Alexander Hamilton (song)

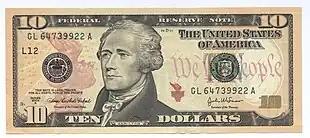
The US Treasury canceled plans to replace "the ten-dollar Founding Father" on the ten-dollar bill in part because fans of the "Hamilton" musical opposed the change.

The song has received critical acclaim. "The Huffington Post" argues that the song's wordplay and self-awareness elevates it above other opening numbers that rely on this "sung exposition" technique. Pitchfork explains that the song sets the musical tone by incorporating rap while being "still essentially in musical-theater territory". With Burr acting as the narrator of this number, the "Los Angeles Times" comments: "fitting, somehow, that the man who jealously slew Hamilton in a duel is the first to take up the mystery of his story". In an interview with "Vulture", rapper Talib Kweli effusively praised the song as an exemplar of hip-hop, saying, "My heart swelled with pride after I heard this song, because I was like, 'This right here is hip-hop.' Hip-hop has no boundaries and no limits, and Lin-Manuel and his crew are proving it". Ricordia described it as "the anthem of a man that changed the world", and argued it should be the anthem of all listeners too. Hitfix notes that the song's opening stanzas "have this sort of great simple stripped down quality, just demonstrating how dense the rhyme schemes are, and conveying a lot of information, including a reminder that Hamilton is a face we see every day and rarely consider. "Vibe" wrote that the song has "booming instrumental, which features dramatic pauses and guitar strings".